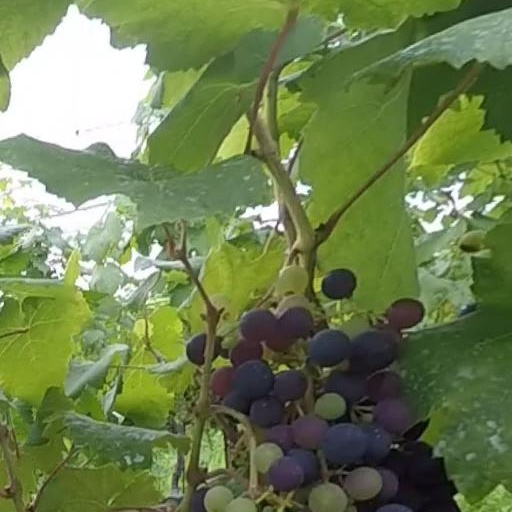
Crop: grape